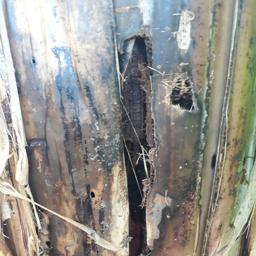
Label: PSEUDOSTEM WEEVIL